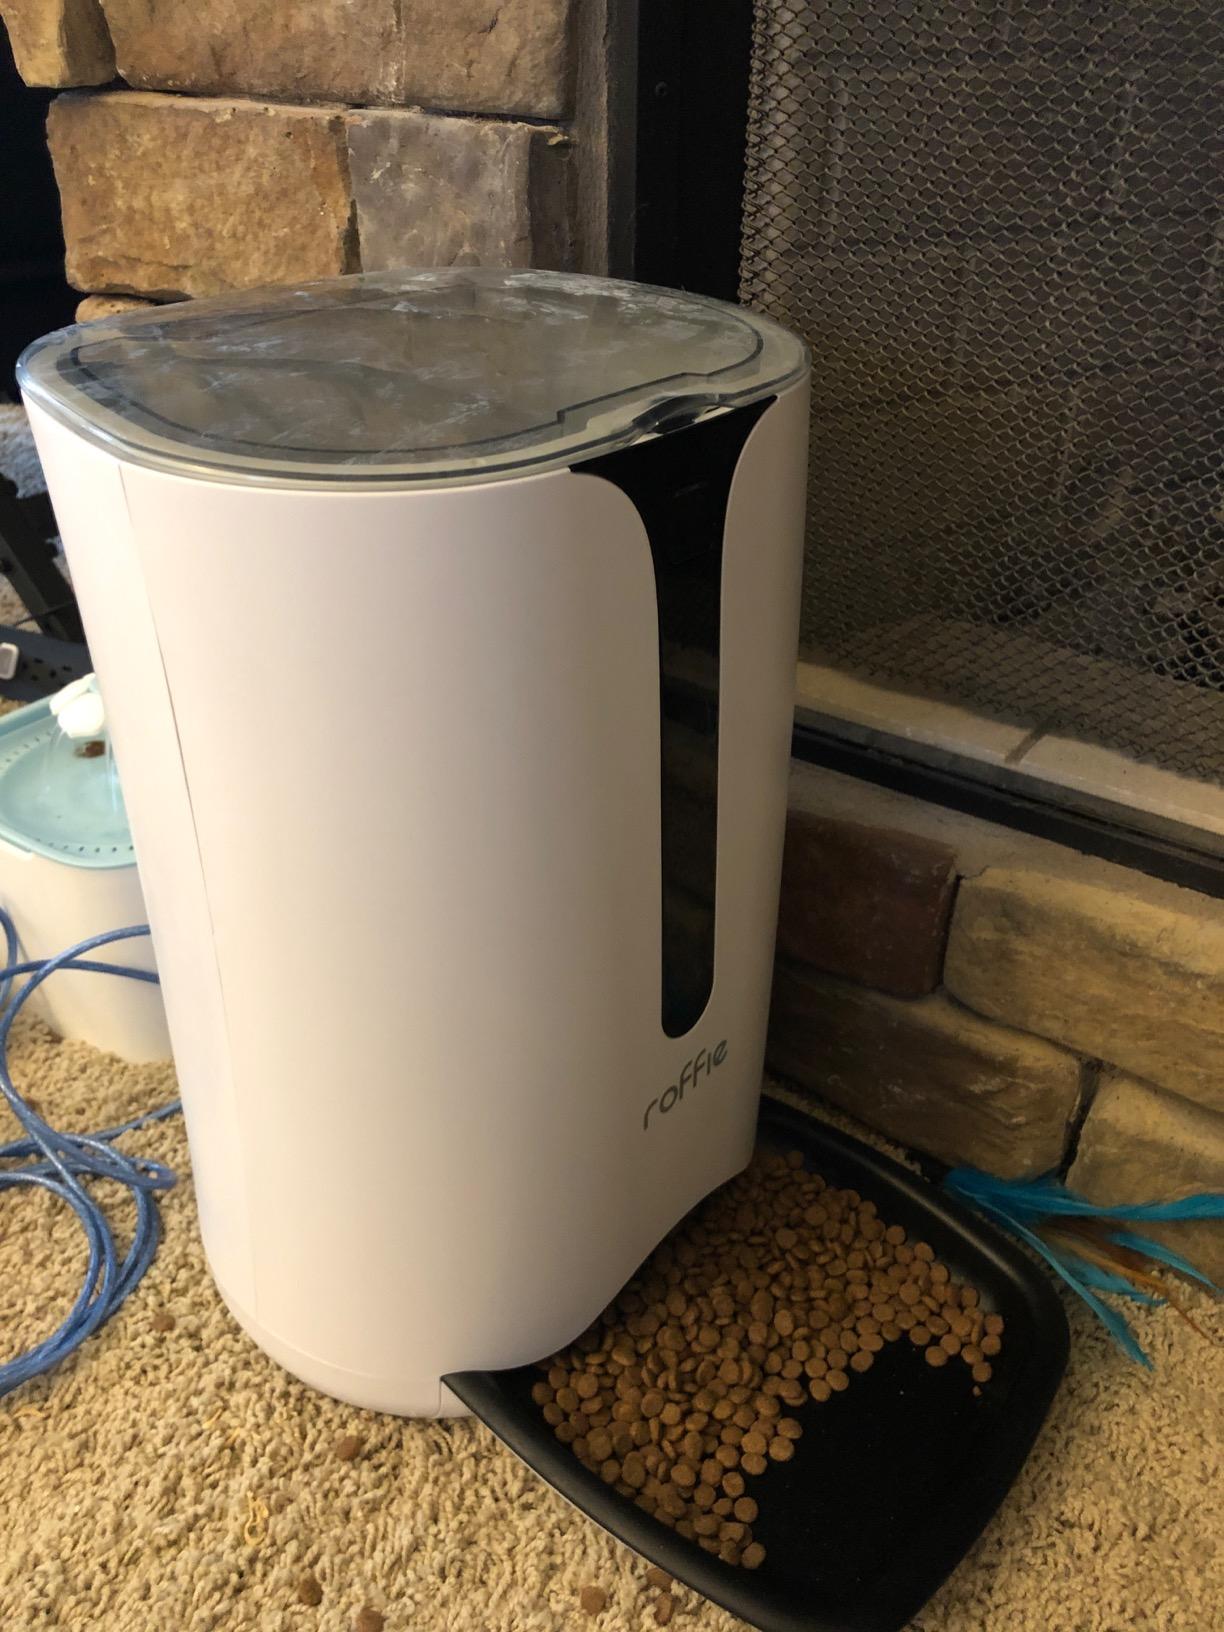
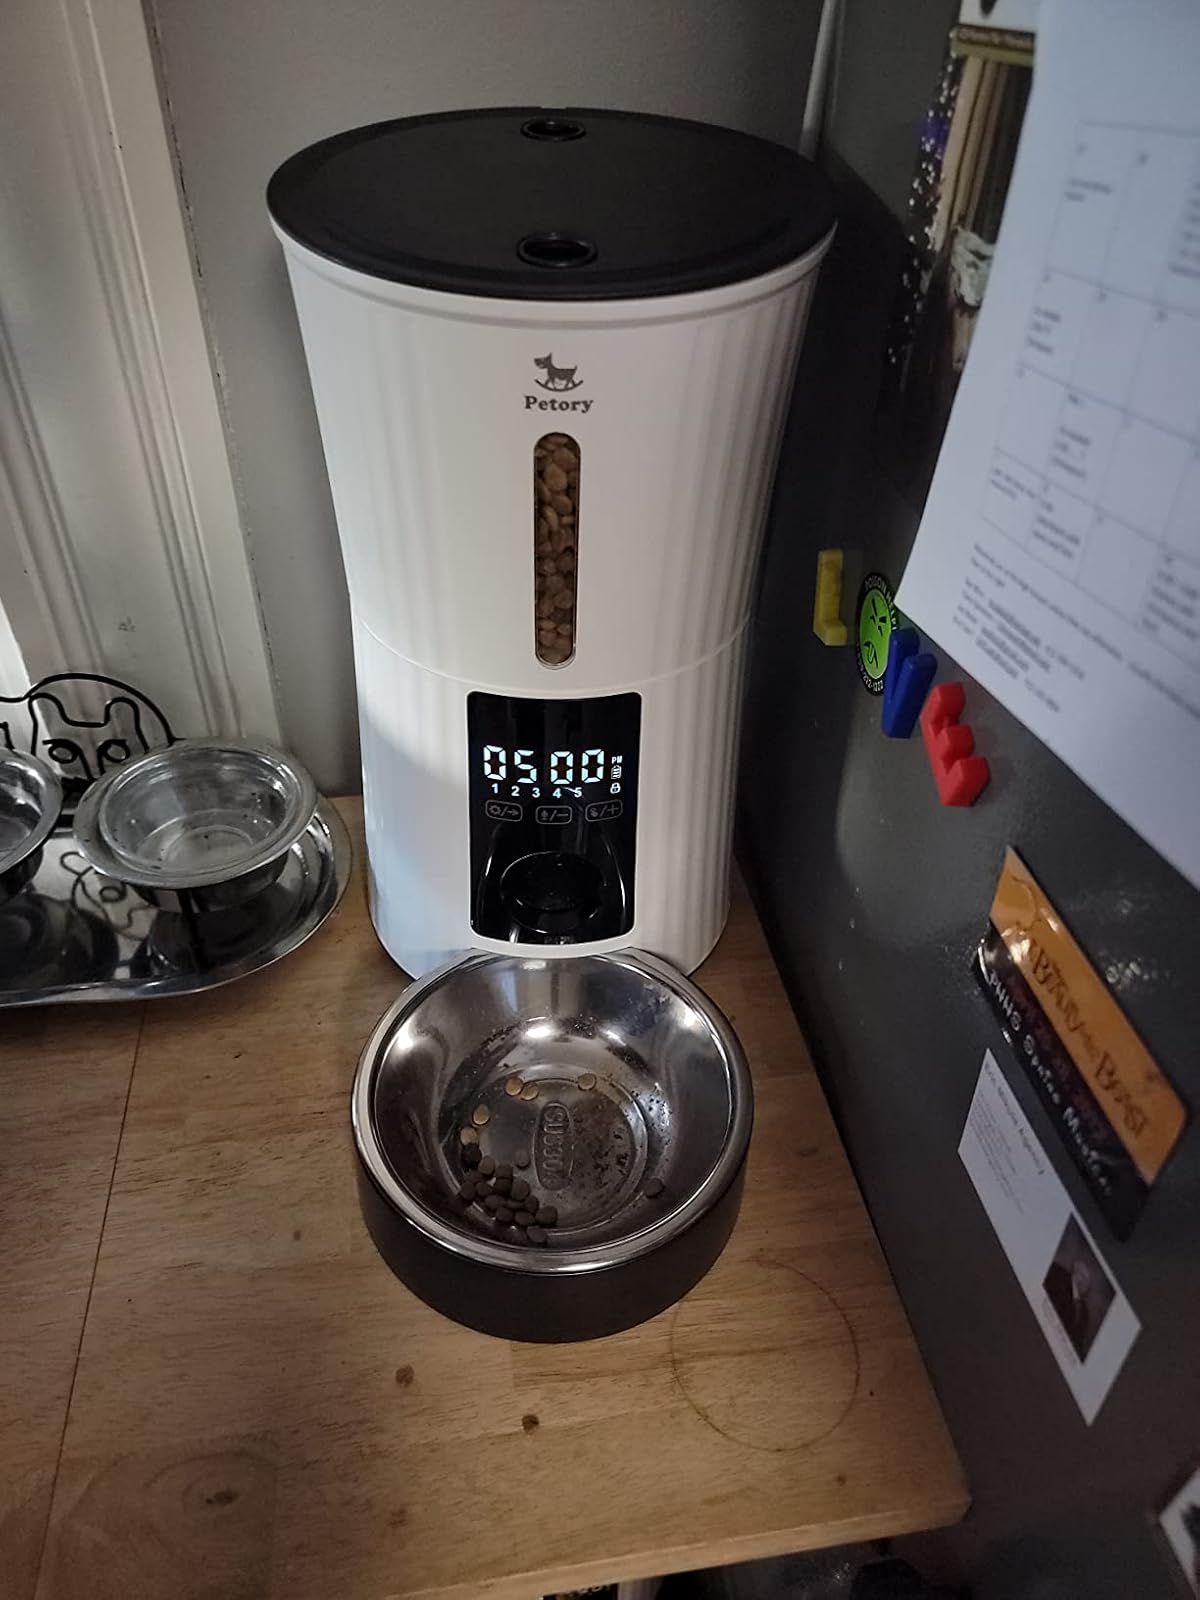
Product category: items_feeder
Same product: no